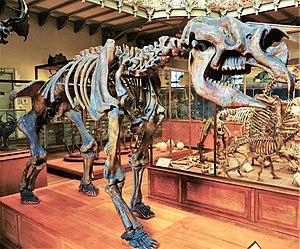
Moulage d'un squelette de Diprotodon dans la galerie de Paléontologie et d'Anatomie comparée du Muséum national d'histoire naturelle, au Jardin des plantes, à Paris. Diprotodon était un mammifère marsupial géant d'Australie, le plus grand marsupial connu à ce jour. Le genre Diprotodon disparut il y a 45